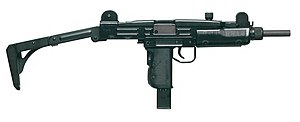
Uzi
Uzi
Uzi er en israelsk serie af maskinpistoler. Det første våben i serien udviklede Uziel Gal sidst i 1940'erne. Uzi'er har været produceret af Israeli Military Industries, FN Herstal og andre.